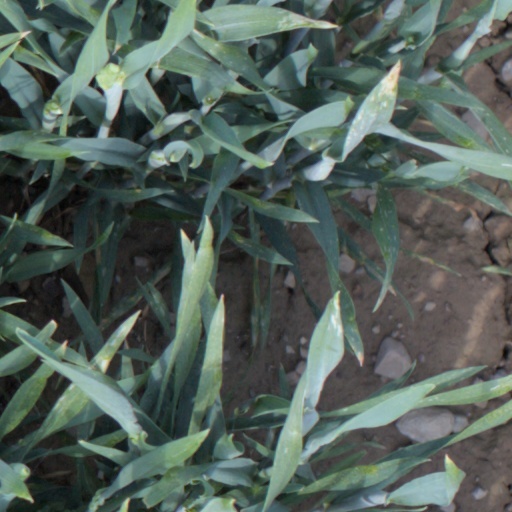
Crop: wheat